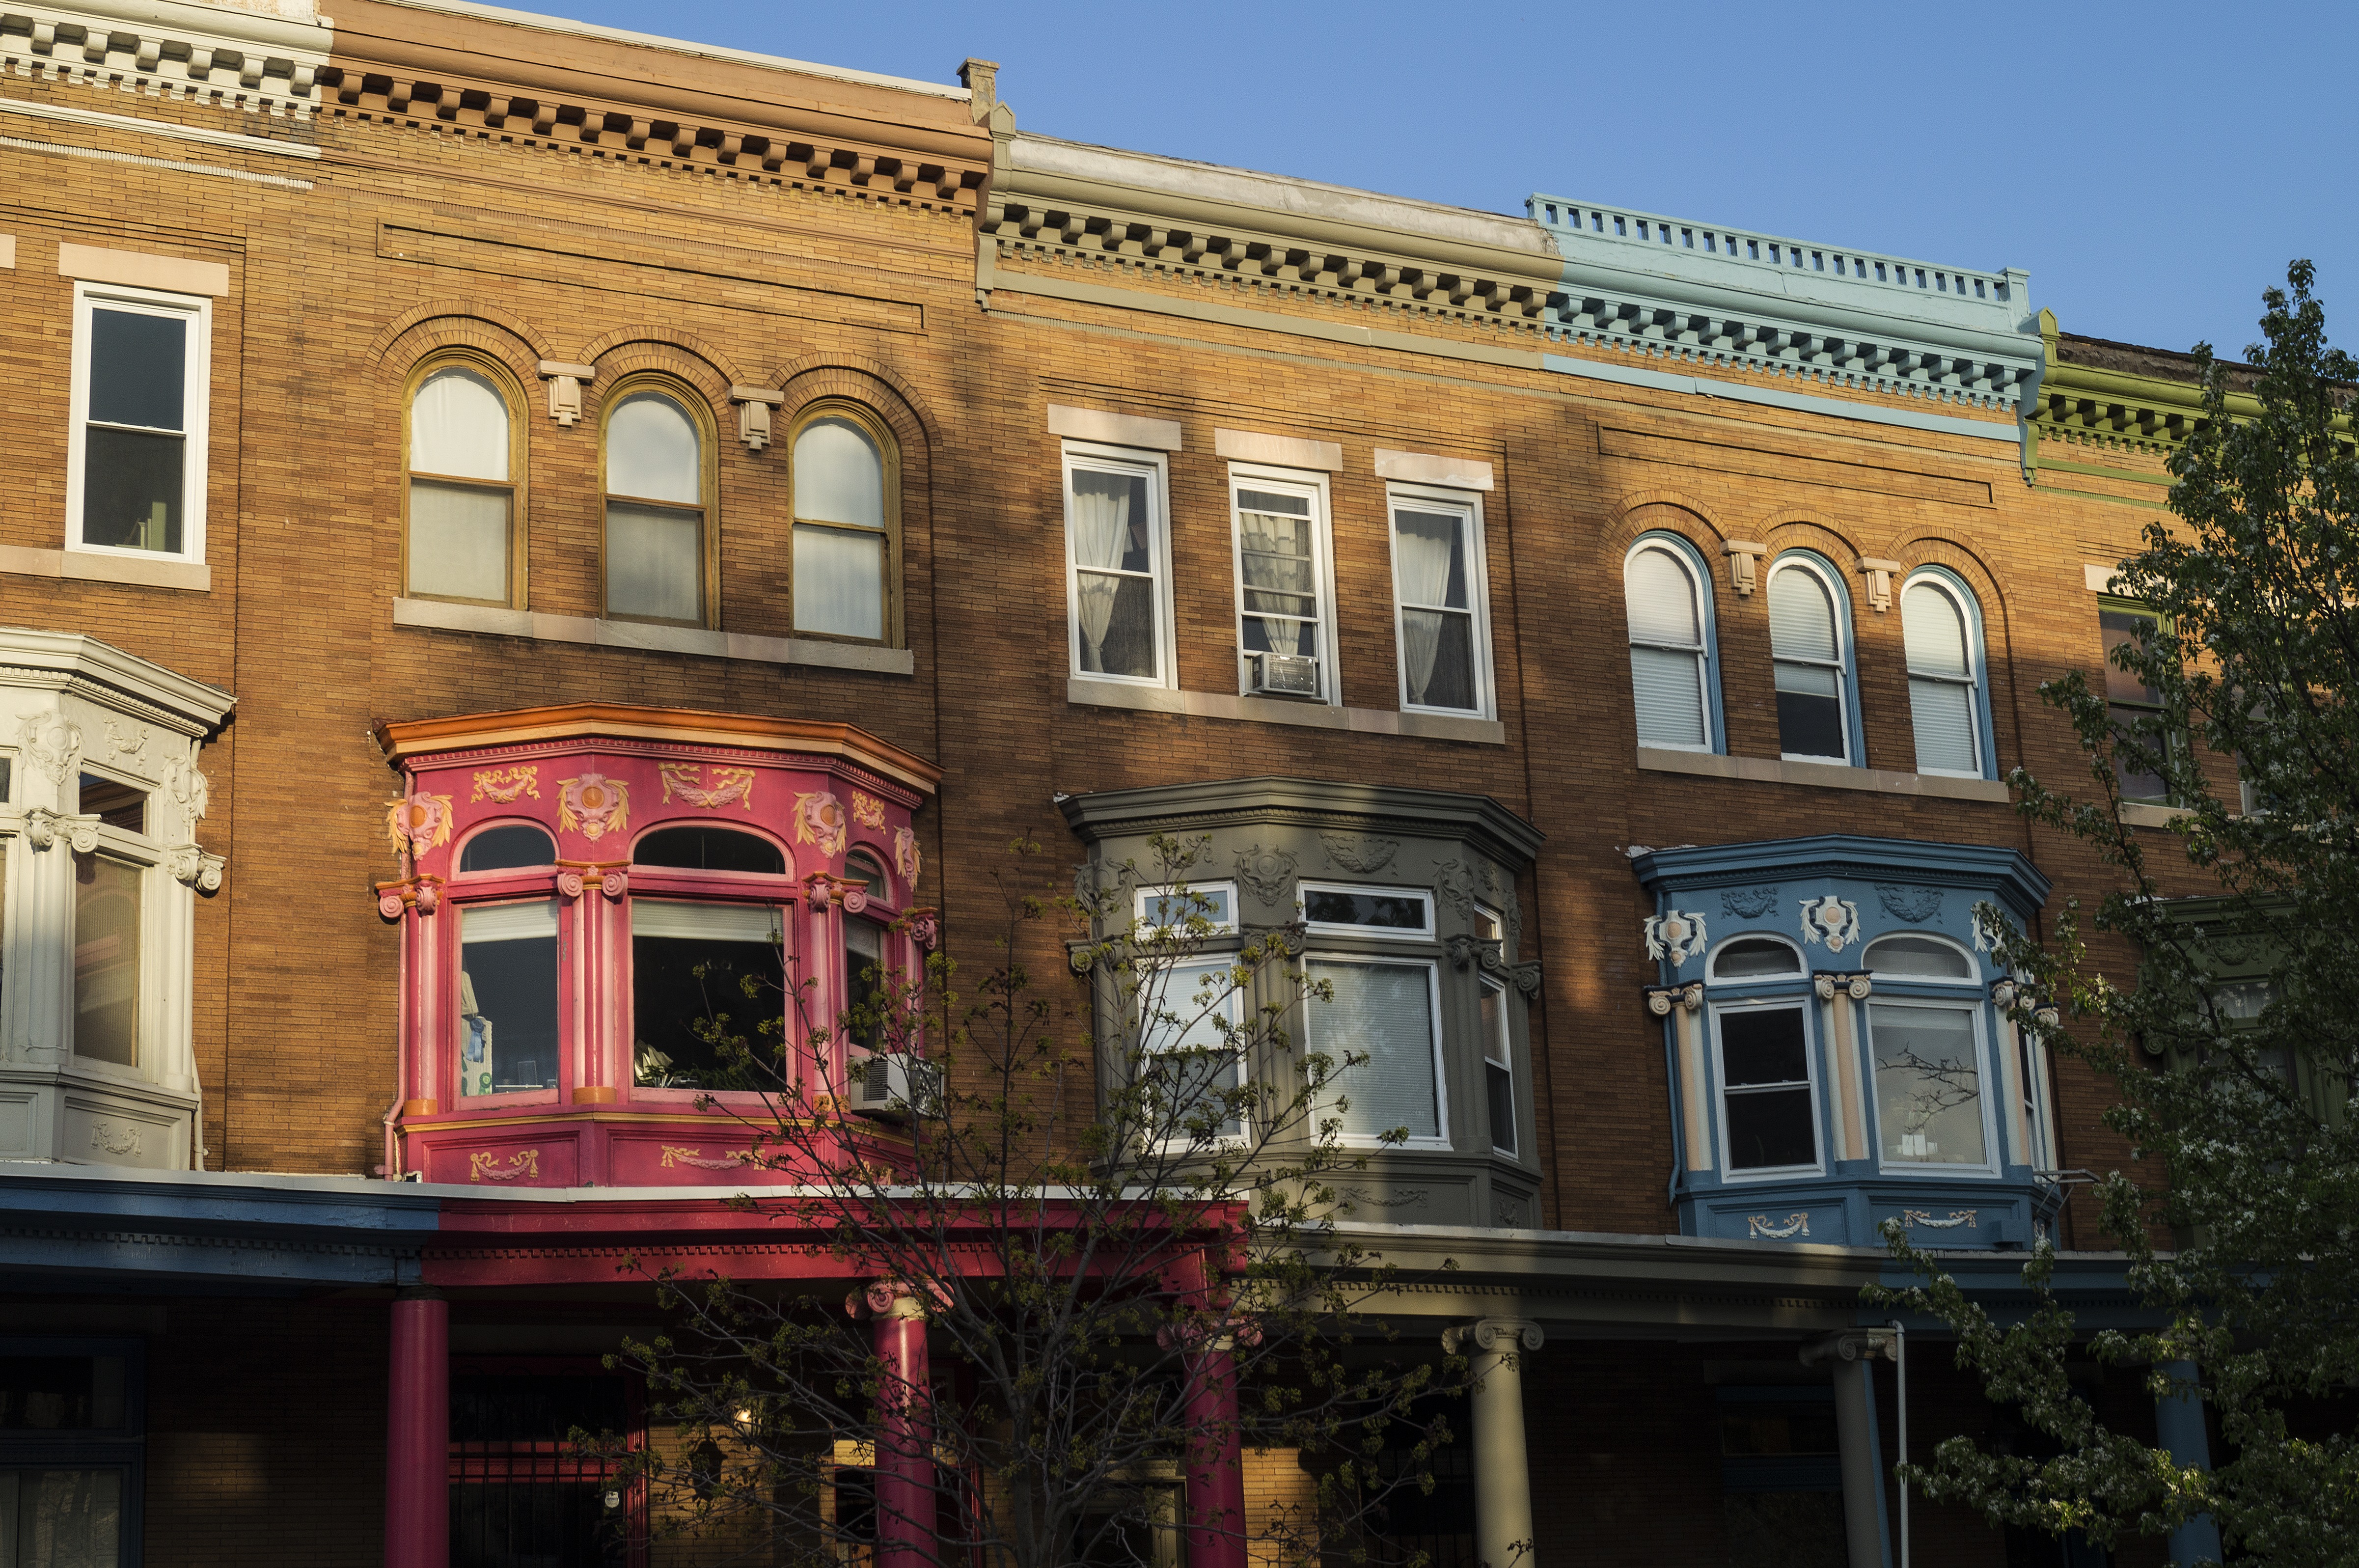
architecture, structure, house, window, building, palace, city, downtown, construction, landmark, facade, exterior, modern, engineering, design, houses, estate, architectural, neighbourhood, architecture design, row houses